Church frescos in Denmark

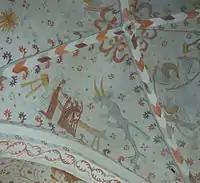
Fanefjord: the cross vaults

Fanefjord Church on the island of Møn in southeastern Denmark is richly decorated with frescos which were uncovered from 1932 to 1934 under the guidance of the National Museum. In 2009, major restoration work was completed on the frescos, revealing their original colours and impact.